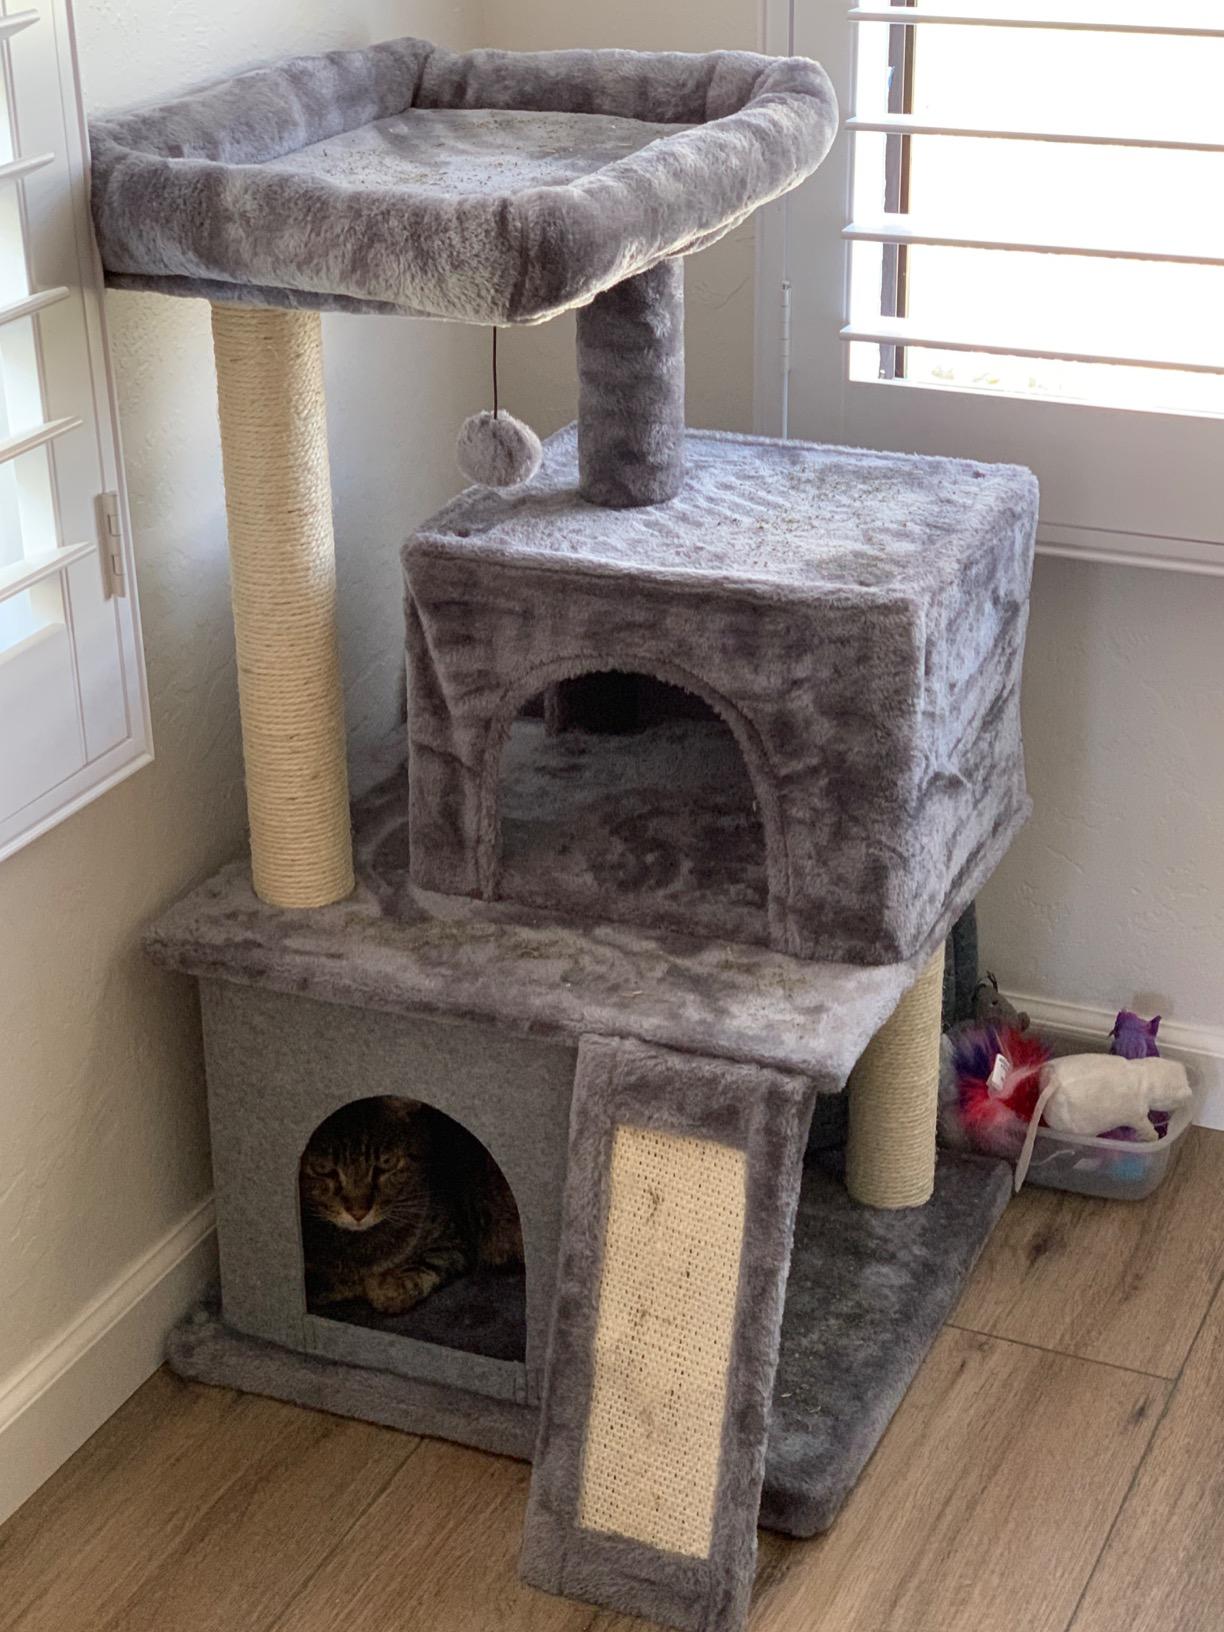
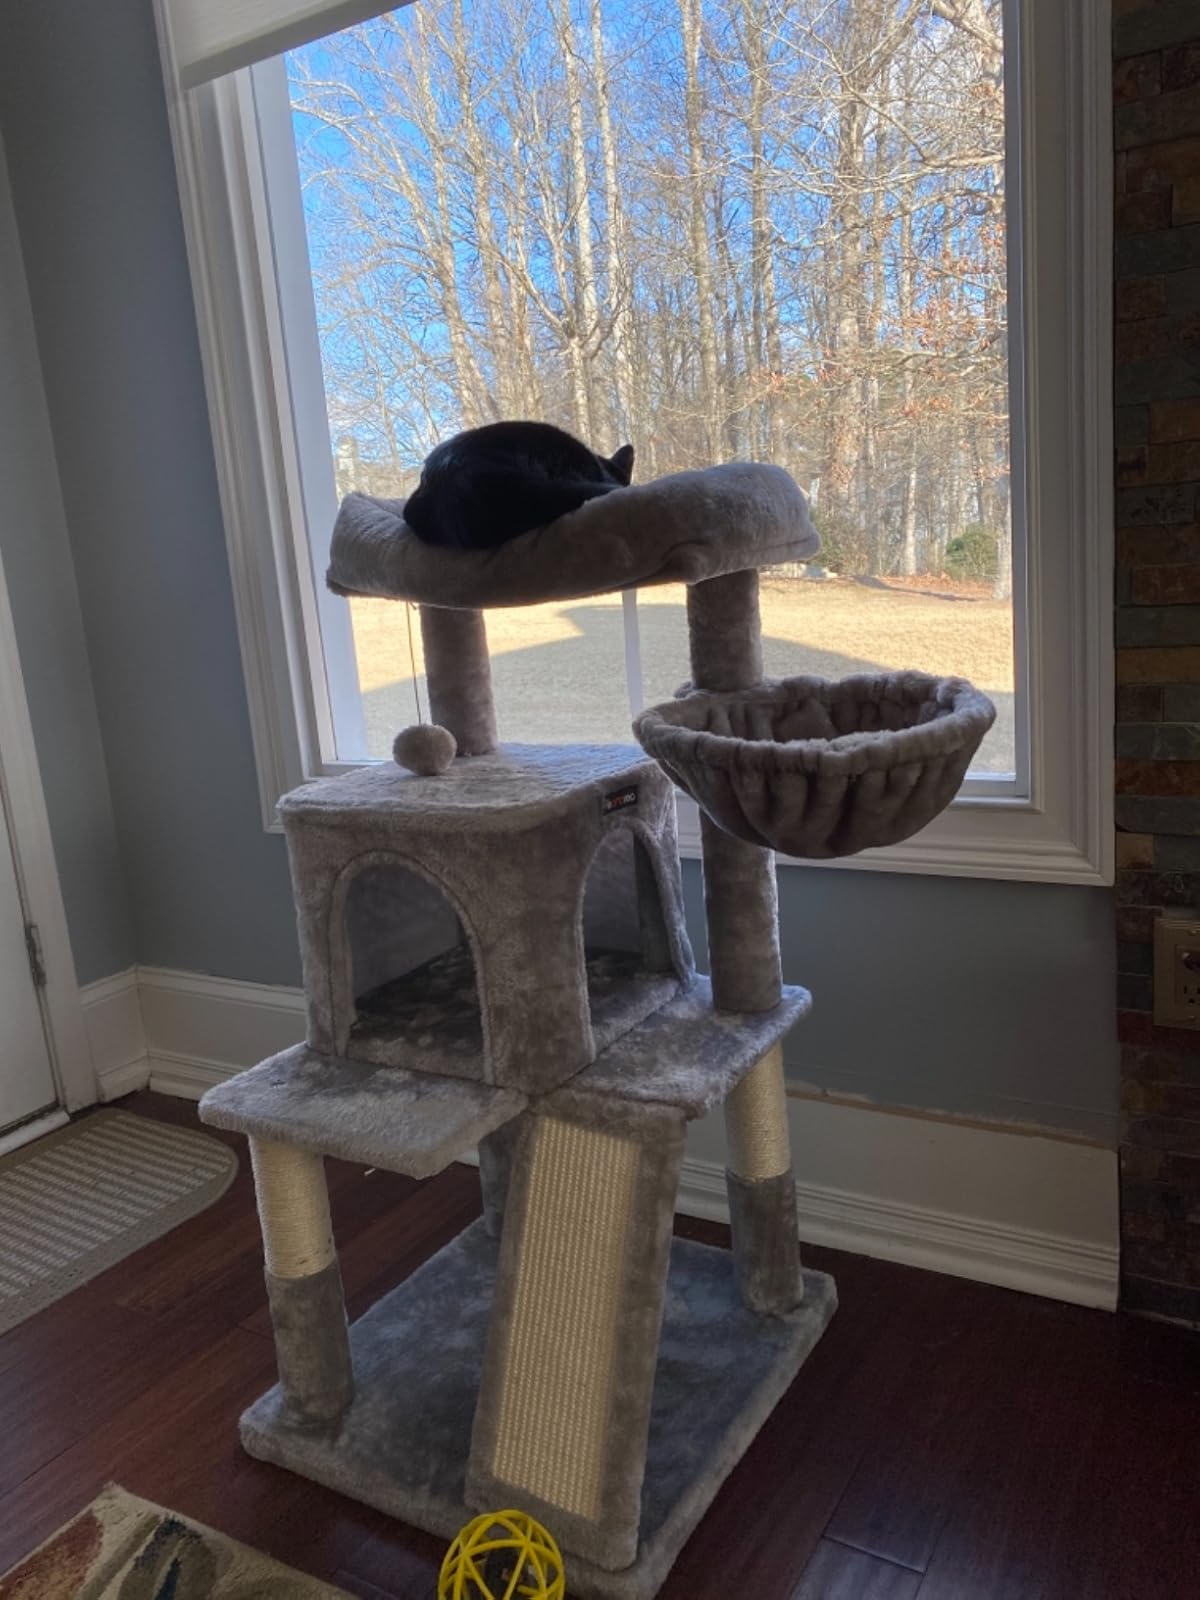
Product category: items_cat tree
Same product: no